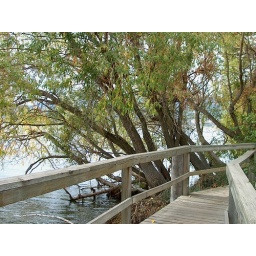
Boardwalk at the bird sanctuary on the lake in downtown Kelowna